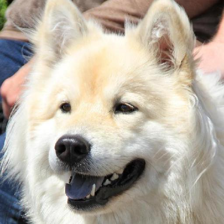
Label: animals